Lotus Tower

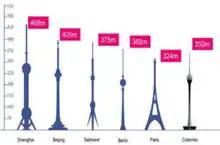
Lotus Tower, as compared to some of the tallest towers around the world

The Colombo Monorail, which was a proposed monorail system in Colombo, and the BRT system were to converge at a common 'multi-modal hub' located in close proximity to the Lotus Tower, making the tower a major city center. The Monorail was canceled in 2016, and both, a light rail will be constructed in Malabe.